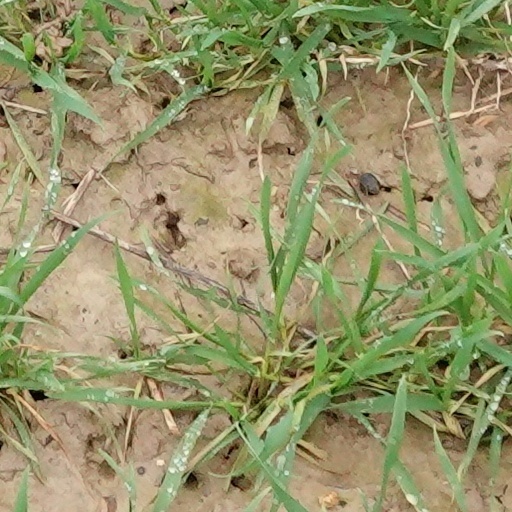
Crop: wheat